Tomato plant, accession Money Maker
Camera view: tilt-top (135 deg); turntable rotation: 0 degrees
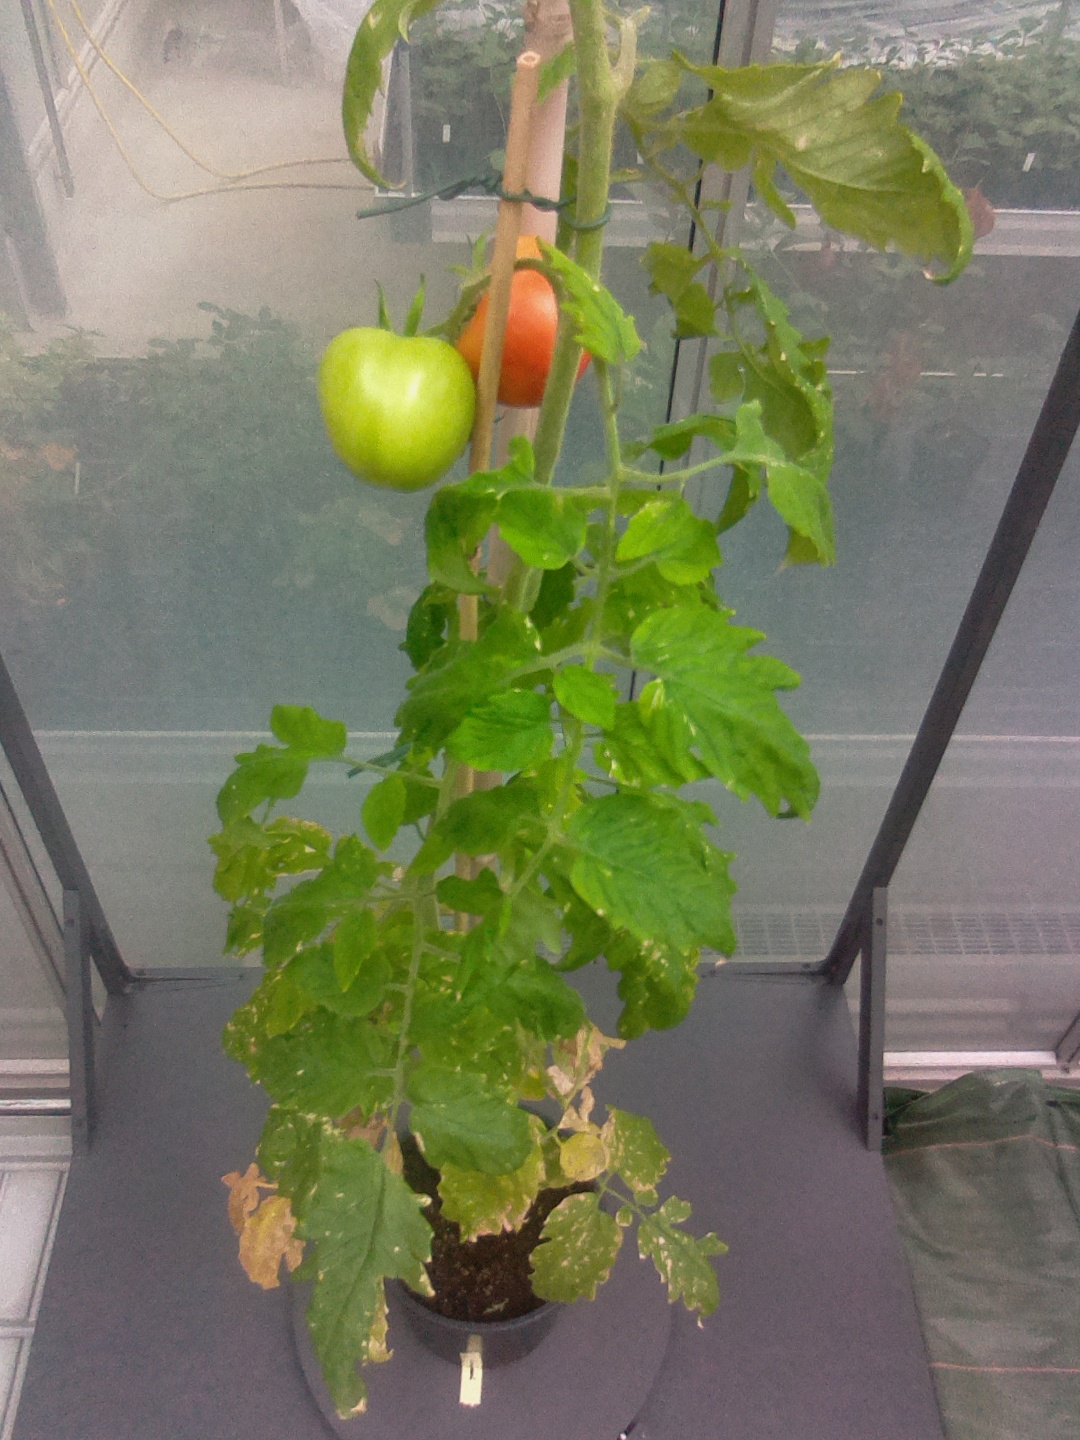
BBCH growth stage 82: 20%-30% of fruits show typical fully ripe color